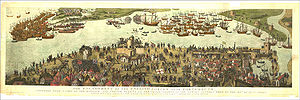
Mary Rose / Militærhistorie / Slaget ved Solent
Cowdray-gravuren, der viser slaget ved Solent. Stor- og formasten af den netop sunkne Mary Rose ses i midten. Kroppe, vraggods og rigning flyder i vandet, og overlevende ses klamre sig til mærskurvene.
Et søslag tæt på land med modstanderflåder på hver side og to mastetoppe, der stikker op over vandet og viser det forliste Mary Rose
Mary Rose var et orlogsfartøj af typen karrak, som indgik i den engelske flåde under Henrik 8.'s regeringstid i første halvdel af 1500-tallet. Efter 33 års indsats mod franske, bretonske og skotske styrker deltog skibet i sit sidste slag den 19. juli 1545. I spidsen for et angreb mod franske galejer sank Mary Rose i Solentsundet mellem Isle of Wight og det engelske fastland, inden for synsvidde af Southsea Castle, som er den fæstning uden for Portsmouth, hvor Henrik 8. selv befandt sig. Mary Rose genopdagedes i 1971 og bjergedes i oktober 1982 ved et af de mest bekostelige og komplicerede marinarkæologiske projekter nogensinde. Til trods for at en stor del af skibet er nedbrudt af erosion og biologiske angreb, har de tilbageværende dele uvurderlig historisk værdi som en tidskapsel fra England i første del af 1500-tallet.